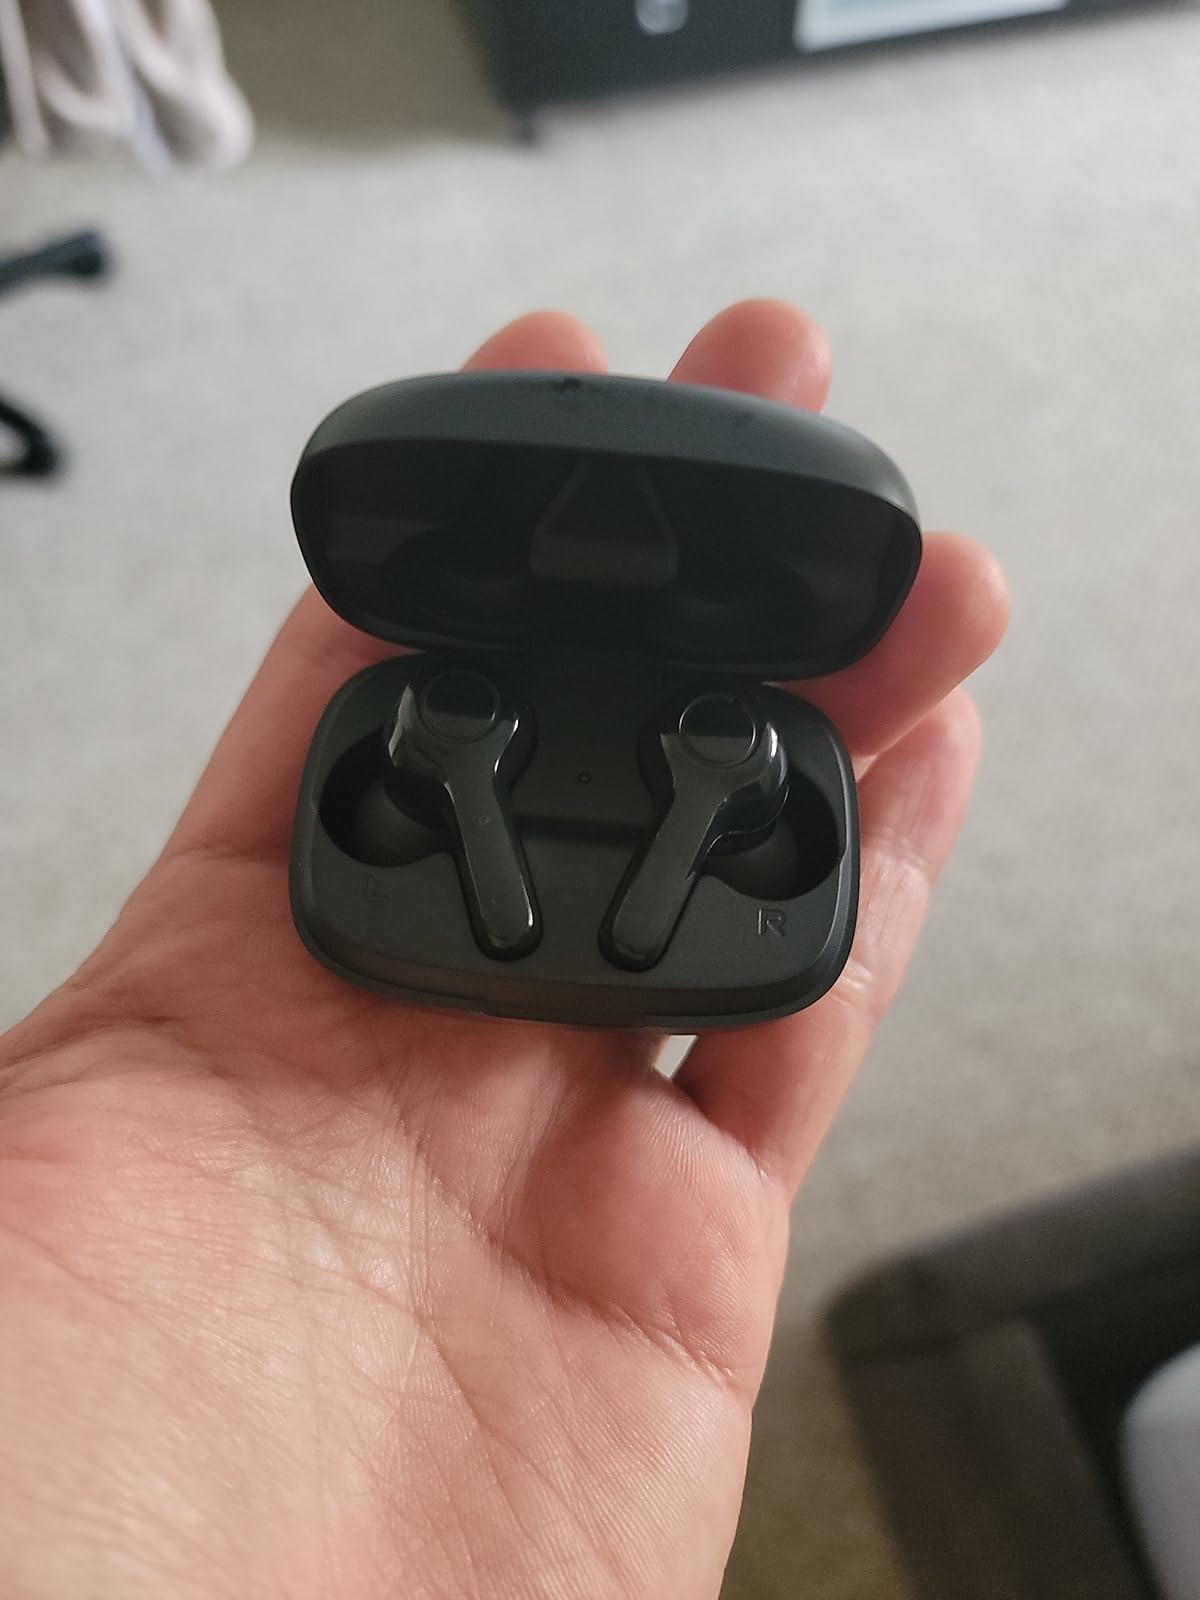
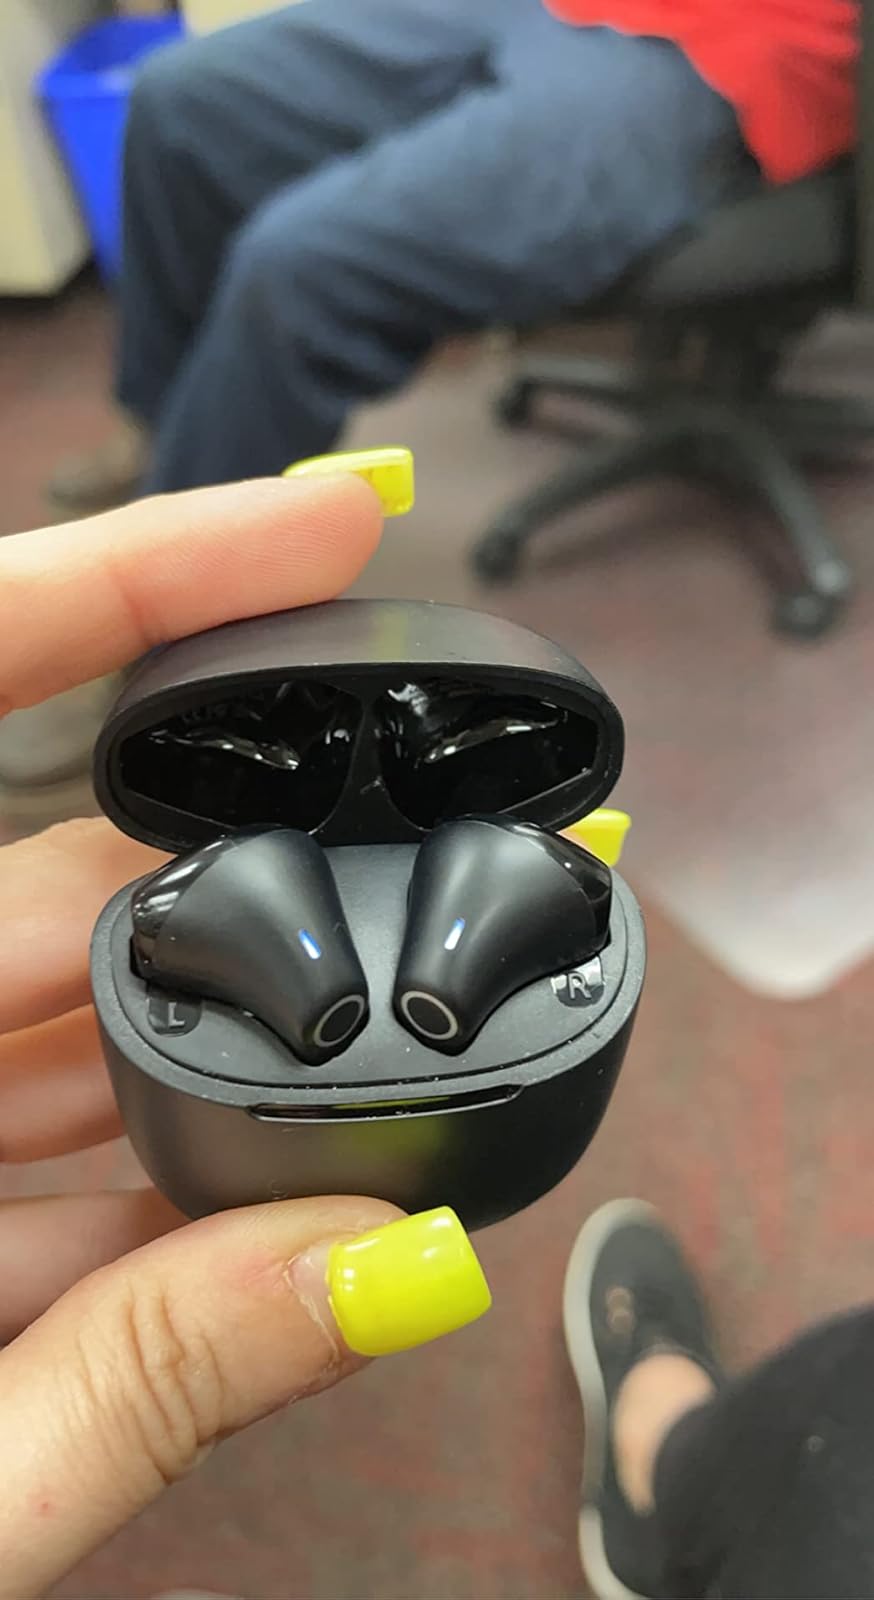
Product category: earbuds
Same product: no